Naval Health Research Center

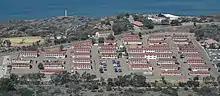
Naval Health Research Center facilities at Naval Base Point Loma

The center was originally formed in 1959 as the U.S. Navy Medical Neuropsychiatric Research Unit. It was refocused in 1974 to focus on the health on all naval personnel. It was later given the responsibility for all US armed forces personnel.